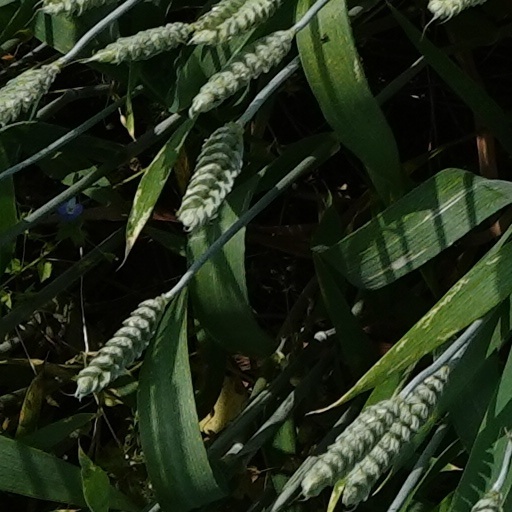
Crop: wheat